Kamadhenu

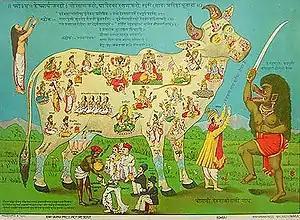
In a poster condemning the consumption of beef, the sacred cow Kamadhenu is depicted as containing various deities within her body.

According to Indologist Madeleine Biardeau, Kamadhenu or Kamaduh is the generic name of the sacred cow, who is regarded as the source of all prosperity in Hinduism. Kamadhenu is regarded as a form of Devi (the Hindu Divine Mother) and is closely related to the fertile Mother Earth (Prithvi), who is often described as a cow in Sanskrit. The sacred cow denotes "purity and non-erotic fertility, ... sacrificing and motherly nature, [and] sustenance of human life".